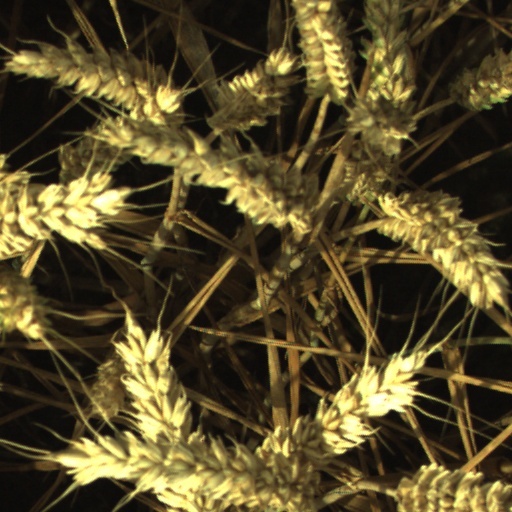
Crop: wheat